Kale Water

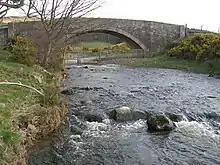
Kale Water, just east of Morebattle

The Kale Water is a long tributary of the River Teviot in the Scottish Borders area of Scotland. Its feeder burns in the Cheviot Hills are the Long Burn, Hawkwillow Burn and the Grindstone Burn, east of Leithope Forest near the Anglo-Scottish Border.